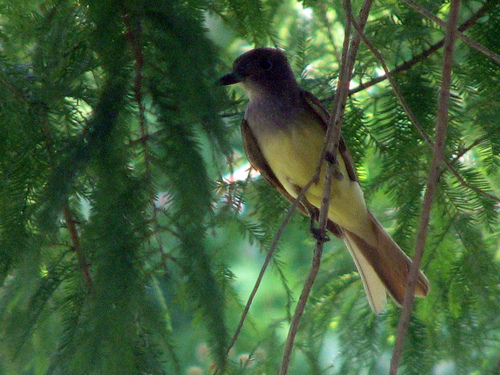
this bird has a purplish breast with a yellow belly, off white rectrices and black bill.
a colorful bird that is black and light brown with a yellow belly.
this yellow breasted bird has a dark gray head and chest, a thin beak and a long tail.
a small bird in a wooded forrest that has a yellow belly
this is a bird with a yellow belly and a grey breast and head.
this bird has wings that are brown and has a yellow belly
this bird has wings that are black and has a white belly
this bird has a black bill, grey head and breast feathers and dark yellow belly.
bird with a yellow body, dark brown breast and head, and a long black beak.
a small bird with a yellow belly and black head.
Species: Great Crested Flycatcher